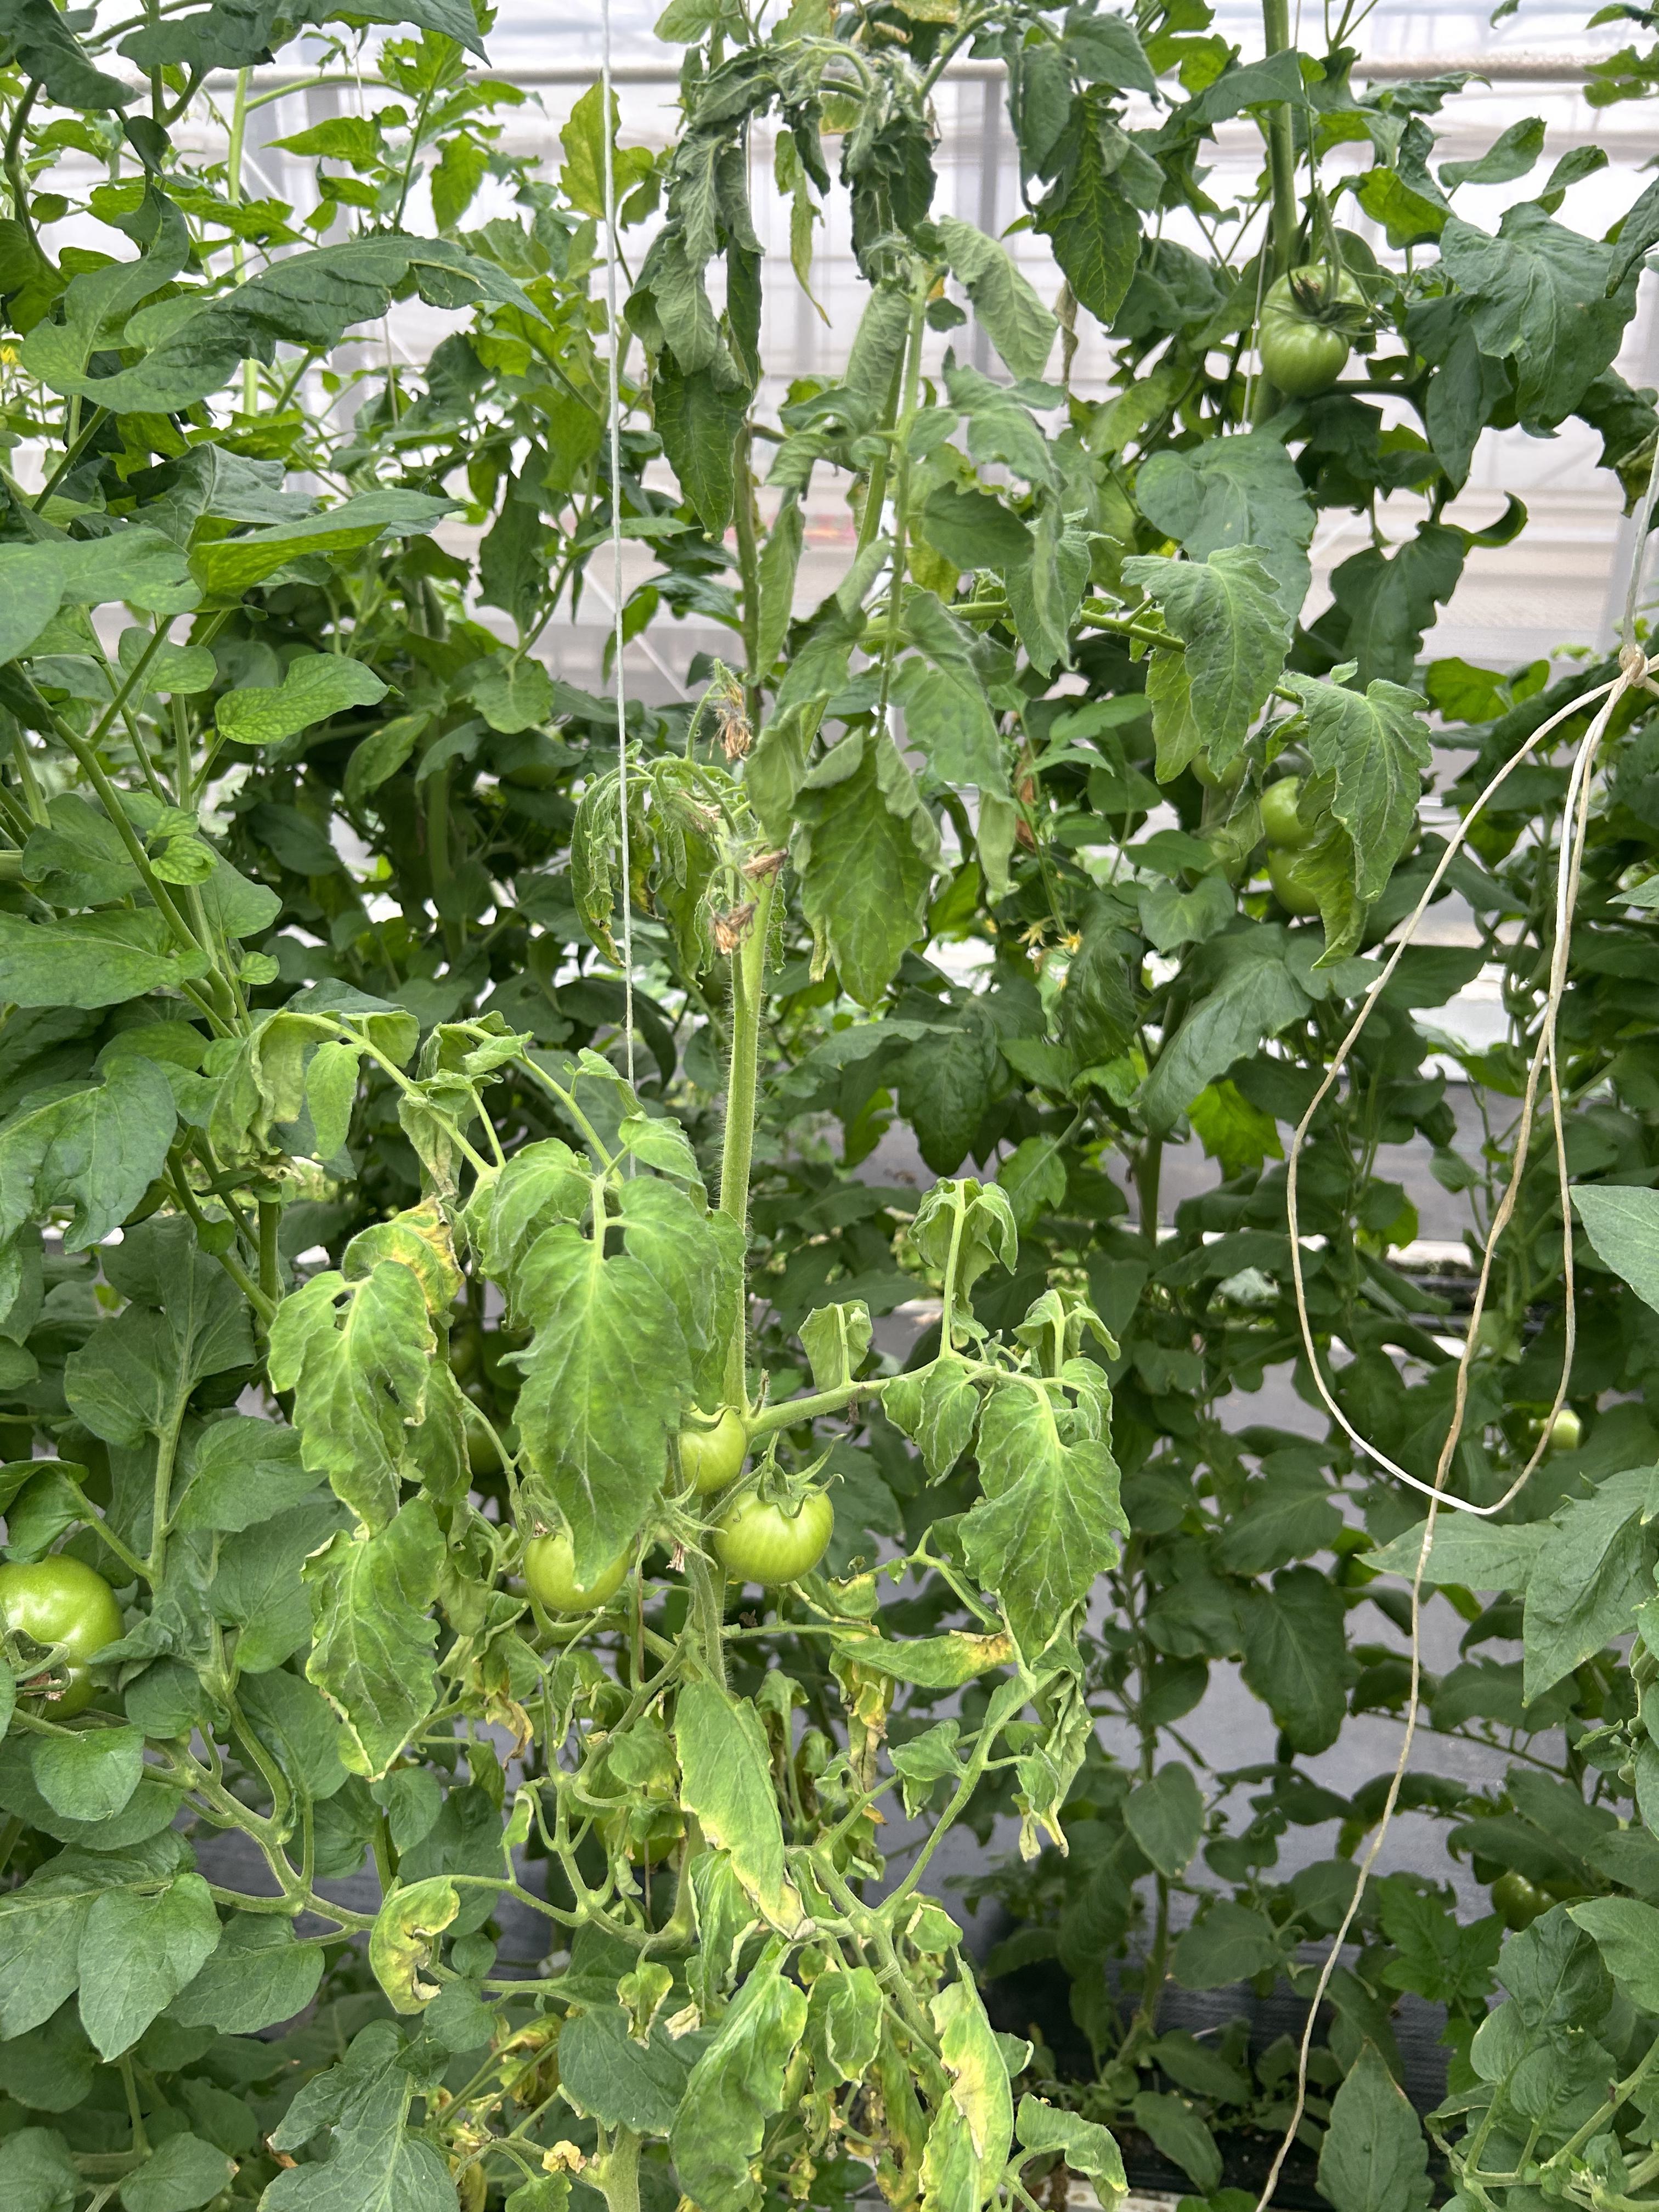
Disease: Wilt